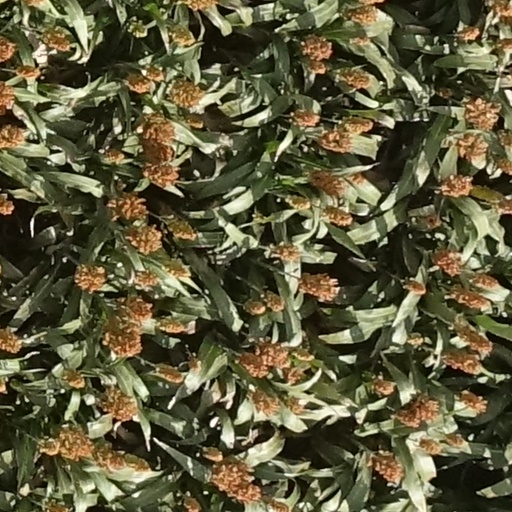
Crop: sorghum